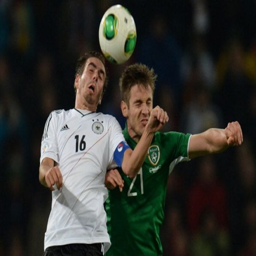
competing with person in a qualifier